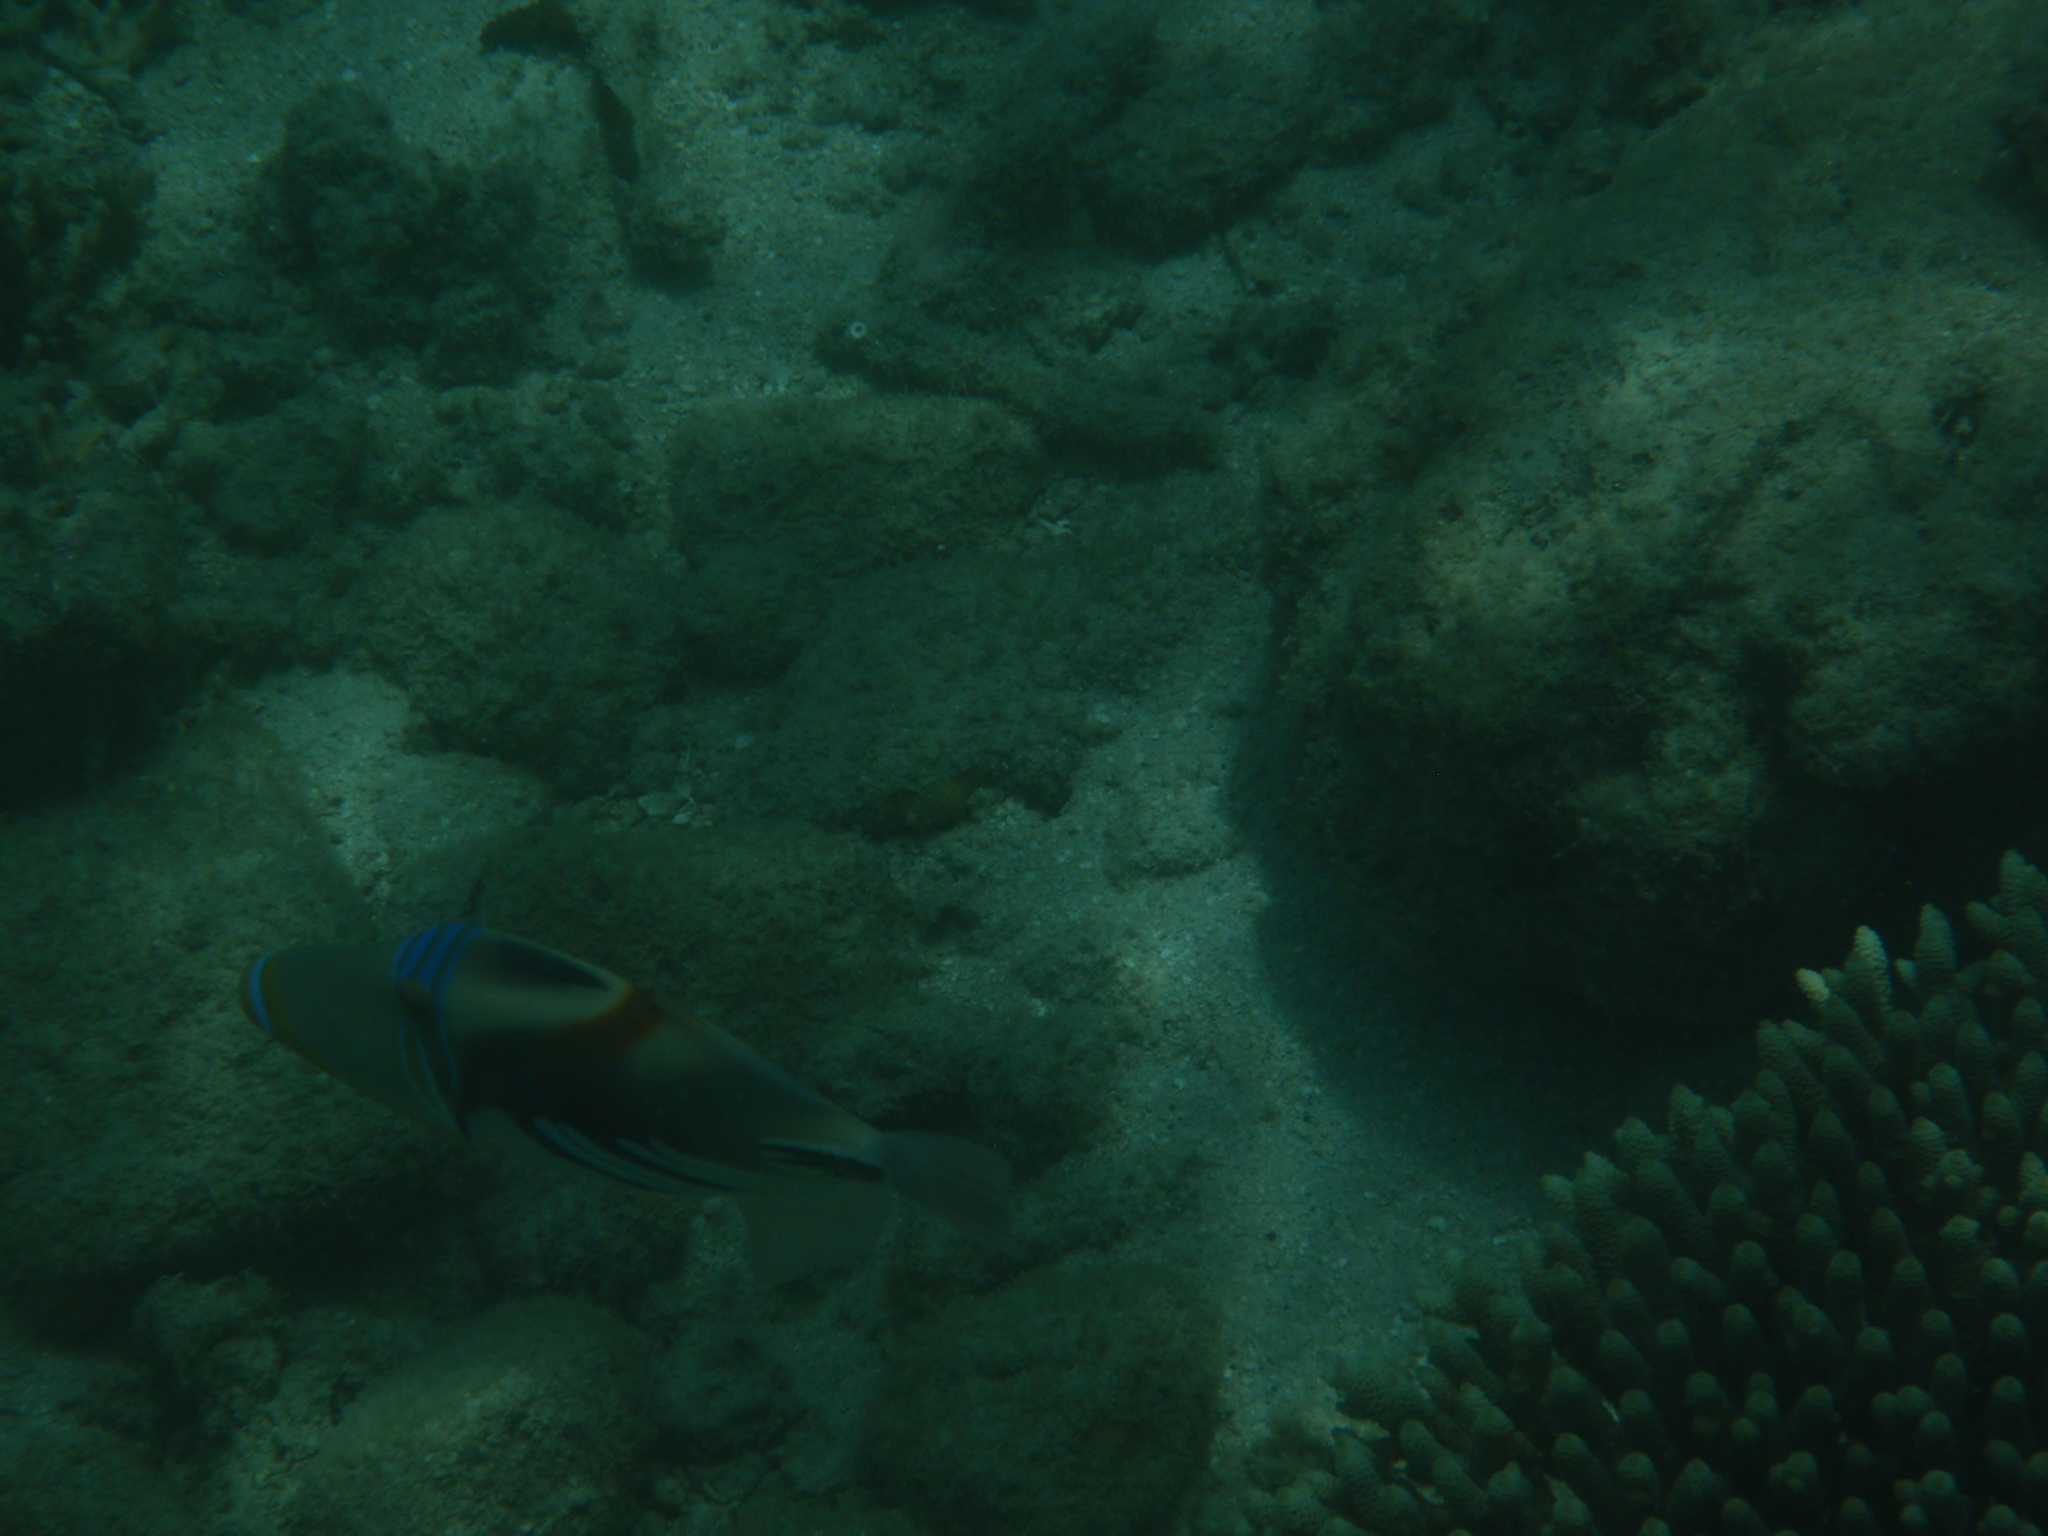
Rhinecanthus aculeatus (Lagoon Triggerfish)